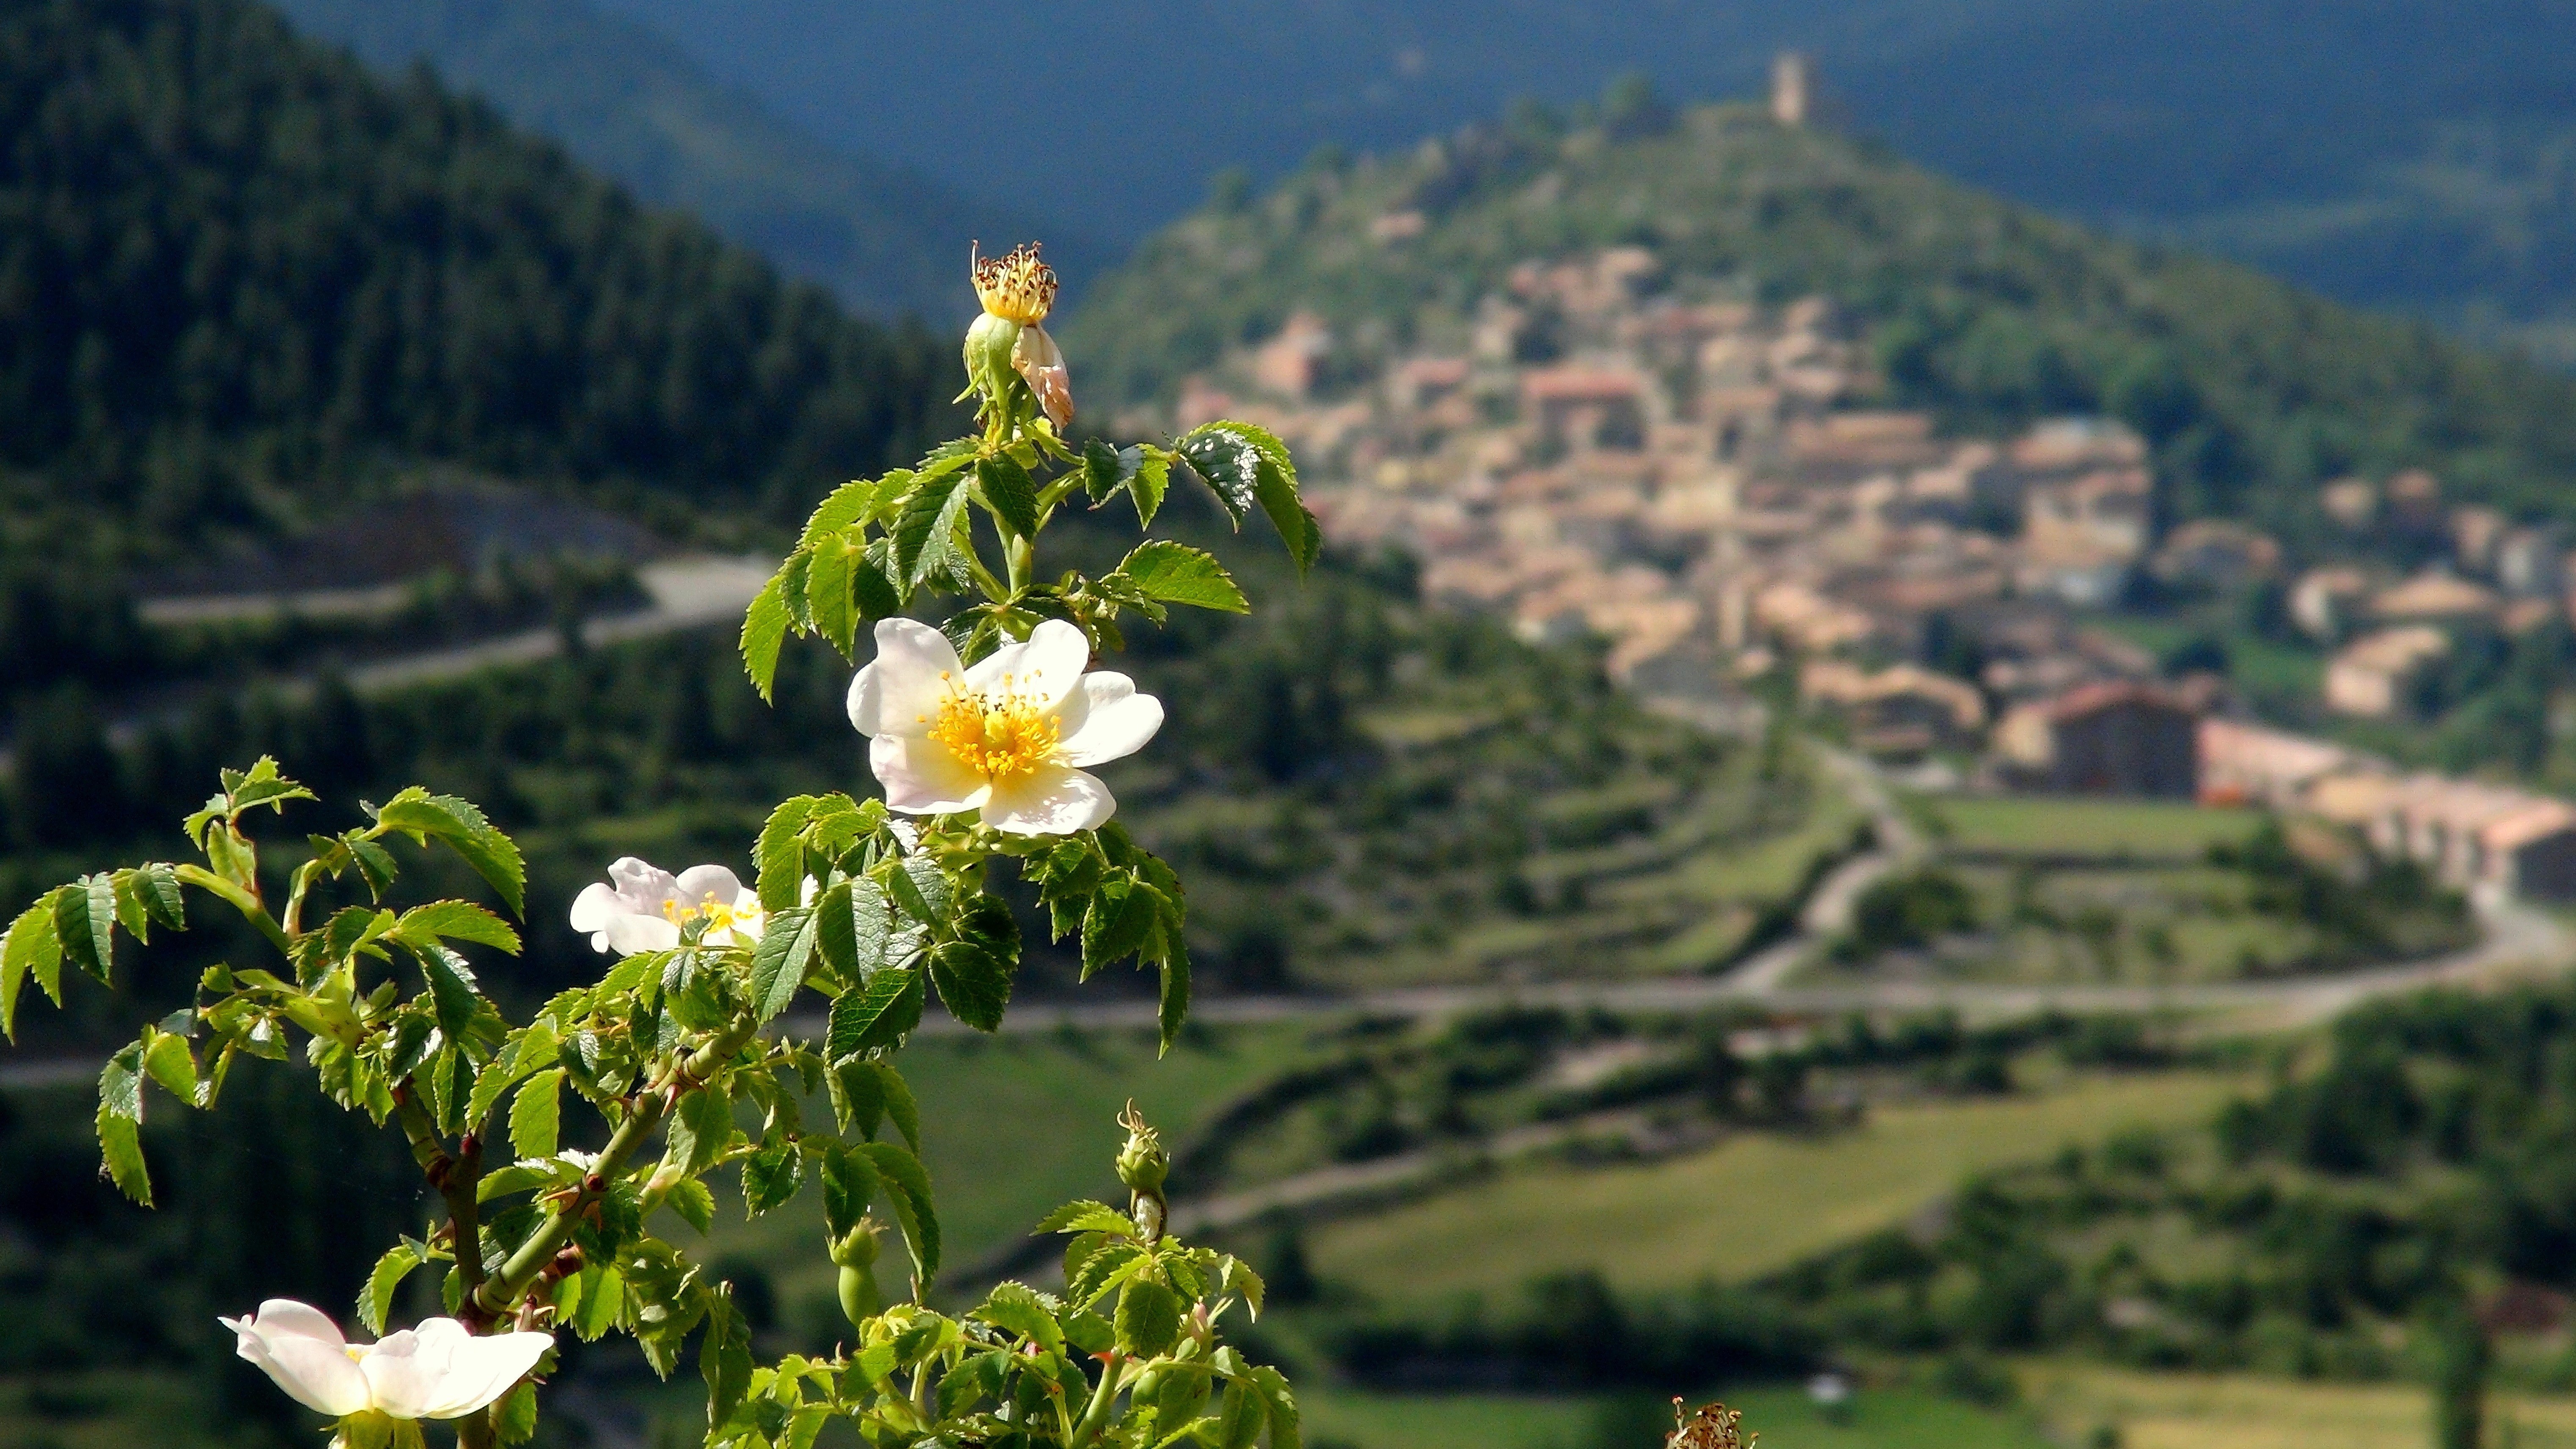
landscape, tree, nature, blossom, mountain, people, plant, field, meadow, hill, flower, valley, mountain range, spring, green, agriculture, flora, wildflower, wild flowers, shrub, white flowers, rural area, plant wildlife